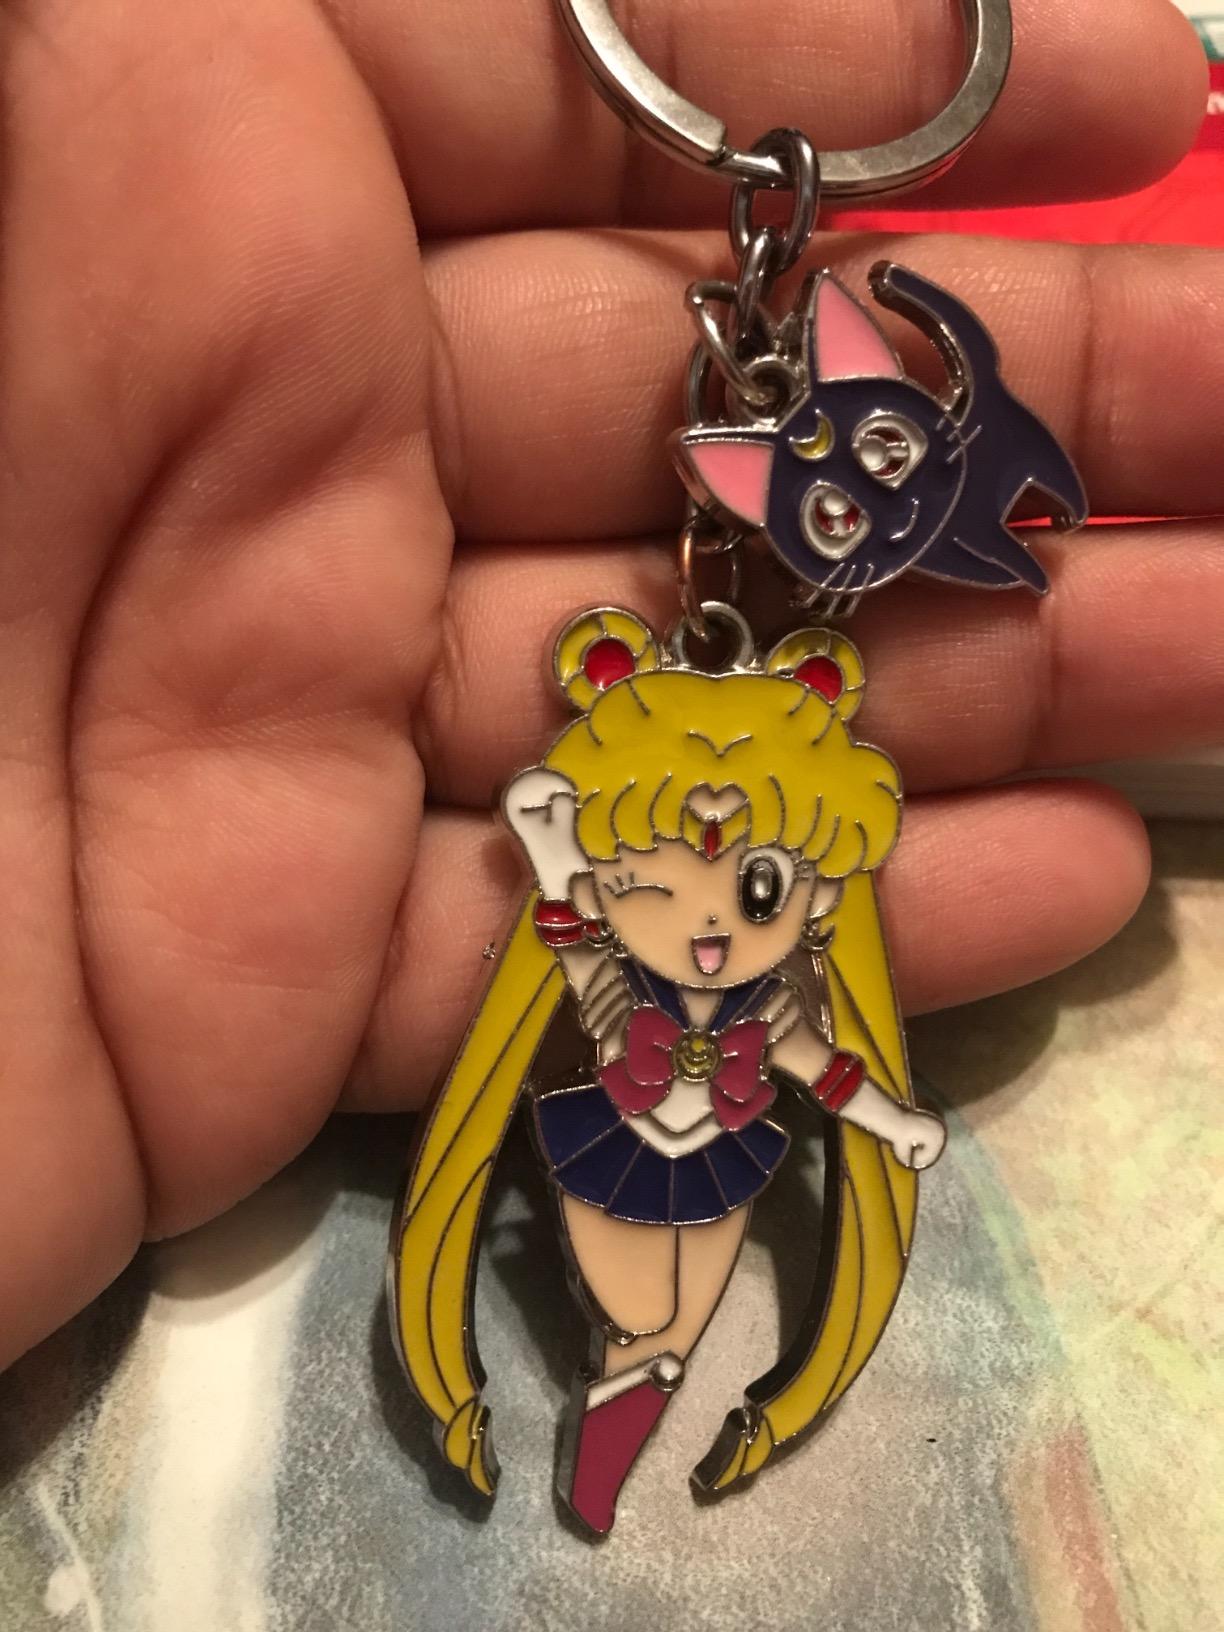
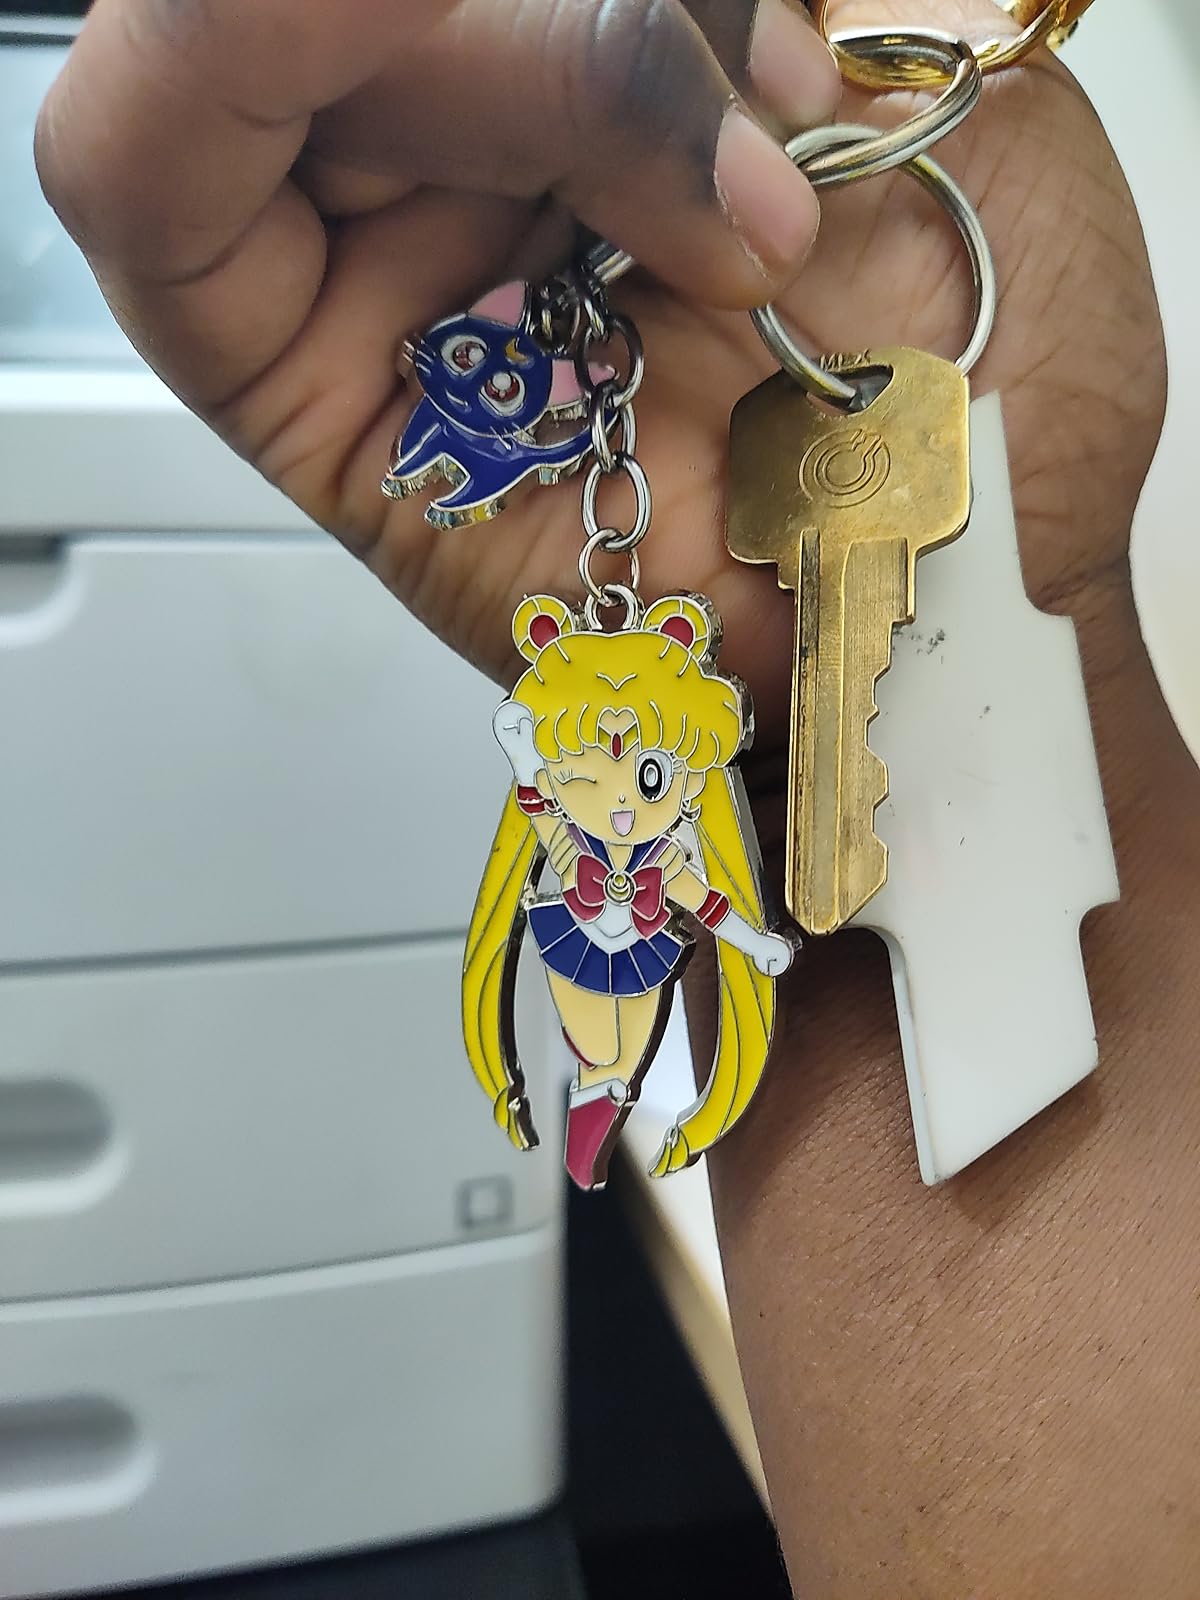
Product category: accessories_keychain
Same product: yes